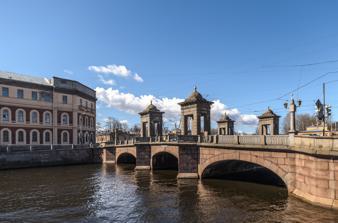
Building: Staro-Kalinkin Bridge
Country: Russia
Year built: 1733
Bridge in Admiralteysky District of Saint Petersburg Staro-Kalinkin Bridge Coordinates 59°54′59″N 30°16′46″E / 59.9164°N 30.2794°E / 59.9164; 30.2794 Crosses Fontanka River Locale Admiralteysky District of Saint Petersburg Characteristics Total length 65.6 m Width 30.8 m Traversable? automotive, tram, pedestrian History Opening 1733 (wooden) Location Staro-Kalinkin Bridge is a bridge across the Fontanka River in Admiralteysky District , Saint Petersburg . It connects Kolomensky and Bezymyany Islands. Along with Lomonosov Bridge it is one of 7 stone three-span bridges across the Fontanka built in the 1780s, which have survived to this day. Location The bridge is located at the mouth of the Fontanka River. From the left bank, the following are approaches to the bridge: Staro-Peterhof Avenue, Tsiolkovsky Street (near the bridge on the Fontanka Embankment ). Repin Square and Lotsmanskaya Street are on the right bank. Traffic flows from Sadovaya Street to the bridge along the Fontanka River embankment. Upstream is the English Bridge , and below is the Galerny Bridge. The nearest metro station (1.7 km) is Narvskaya . Name The bridge got its name from the name of the nearby Kalinkina Village (a small Finnish village well-known since the 17th century). During its existence, the bridge has repeatedly changed its name: "Kalinkovsky Bridge" (1755), "Kalinkinsky Bridge" (1758-1875), "Kalinkin Bridge" (1763-1867). Since 1820, after the appearance of the Malo-Kalinkin Bridge across the Ekaterininsky Canal (now called the Griboyedov Canal ), they began to call it “Bolshoi Kalinkin.” The modern name in the form of "Old Kalinkin Bridge" appeared in 1873, since the bridge was on the same highway with Novo-Kalinkin Bridge across the Obvodny Canal . The Staro-Kalinkin Bridge variant has been well-known since 1907. History Since 1733 , there was a wooden multi-span drawbridge thrown over two branches of the Fontanka River and the Glukhaya River ( Krivushu River ). The length of the bridge reached 250 m. In 1786 - 1788 , the bridge was rebuilt according to model designs of St. Petersburg bridges across the Fontanka. The project was adapted by engineers Jan Pieter van Suchtelen and Ivan Kondratyevich Gerard. The bridge was almost indistinguishable from other tower bridges across the Fontanka: the drawbridge was made of wood and consisted of two panels opened by a simple chain mechanism. There were four granite towers topped with cornice and domes. A contemporary of the Staro-Kalinkin bridge, artist Karl Friedrich Knappé depicted the form of the crossing in his artwork (the painting is now kept in The State Hermitage Museum collection). From the picture, it is possible to identify the date of the construction of the Staro-Kalinkin bridge. In addition, it is clear that the sidewalks were separated from the roadway by granite barriers, that on four sides at the entrances to the bridge there were granite obelisks with lanterns suspended from them, and that granite benches were pressed to the parapets at the openings of the structures. In the drawings of 1839, the middle span is depicted as a constant, strut system. In 1877, to lay the line for the horse tram in the middle span, new trusses were made from beams with struts. In 1882, over the side stone arches of the bridge, wooden decks were arranged along the girders to reduce pressure on the arches. Four granite pedestals with pillars and granite parapets were removed. In the late 1880s, the need arose to expand the bridge for an increase in carrying capacity. In 1889, the City Council approved the bridge reconstruction project, developed by the architect M. I. Ryllo. The project included the demolition of the towers, the replacement of the middle wooden span with a brick vault, and the expansion of the bridge. This decision led to sharp protests from the architectural community of St. Petersburg and the Committee for the reconstruction of bridges was forced to abandon its intentions, instructing the architect to draw up a new project. According to the second project of Mikhail Ivanovich Ryllo, the bridge towers were preserved, but all other elements of the bridge decoration (sidewalk railing, obelisks with lanterns, and granite benches) were removed. March 22, 1890 highest permission was granted to rebuild the bridge, while maintaining the existing granite towers. The new project was approved by the City Council in June 1890, and according to the project, from 1892 - 1893 the middle span was rebuilt. Separate stages of work were covered by the magazine "Nedelya Stroitelya" (Builder's Week). In the course of the reconstruction work, the abutments and the piers of the bridge were dismantled to the level of the pile grillage, and then restored again. The arches of the side spans were rebuilt in their historical form, and the central span was covered with a gentle circular arch that replaced the existing wooden truss. The granite towers were recreated, while the new width of the bridge structure was 15.2 m. From 1907 - 1909 , for the construction of the tram line the bridge was expanded to 30.75 m by building two new bridges on the sides of the old bridge, 9.6 m wide on the upper side and 5.9 m from the lower side of the old bridge. The new spans repeated the outlines of the vaults and the system of the old bridge, i.e. three-span stone vaults, the middle span was 8.77 m and the side spans were 13.16 m each. At the same time, granite towers and parapets were preserved. The work was carried out by the contractor S.S. Linda. In 1965, at the initiative of "Lenmostotresta" a project was developed to restore the architectural design of the bridge. The author of the project was architect Irina Nikolaevna Benua. The project was based on the historical information compiled by Special Scientific Restoration Workshops employee R. G. Rabinovich, based on the archival materials collected by N. V. Popova. One of the sources of the general view of the crossing in the 19th century was Karl Friedrich Knappe's 1840 painting "Kalinkin Bridge." As a result of restoration work, granite barriers have been restored, separating the roadway from the sidewalk; granite benches on the parapets of the bridge openings were restored, and granite obelisks with lanterns were installed near the entrances. In 1969, gilding of metal decorative parts of the bridge was done. In 1989, according to the project of the architect V.M. Ivanov, the lanterns and memorial plaques on the towers were recreated. From October 2013 to April 2014, repairs were made to the bridge's road surface, tram rails and communications. Nikanor Chernetsov . Kalinkin Bridge. 1840. Bridge in 1880. The central wooden span of the strut system is visible. Bridge widening project. 1907. Construction The bridge is three-span. The side spans are the same size and are covered with box-shaped stone vaults, the middle span is covered with a gentle circular arch. The total bridge width is 30.8 m, including roadway which is 23.39 m and sidewalks that are 3.3 m each. The length along the alignment between the embankments is 65.6 m. The bridge is intended for the movement of trams, vehicles and pedestrians. The carriageway of the bridge includes 4 lanes for traffic and 2 tram lines. The roadway is covered with asphalt concrete, and the sidewalks are covered with granite slabs. The railing of the bridge is similar to the railing of the embankment. It has metal sections installed between the granite sections. At the entrances to the bridge, there are four granite obelisks with faceted lanterns. The sidewalks are separated from the roadway by high granite barriers that end at the entrances to the bridge. Tower structures are made in the form of open pavilions. These consist of rustic columns that support doric entablatures and are completed with spherical domes that are further topped with spherical gilded urns. On the granite towers, memorial plaques are installed, indicating the dates of the beginning and end of the construction of the bridge: "1786" (on the left bank) and "1788" (on the right bank). References